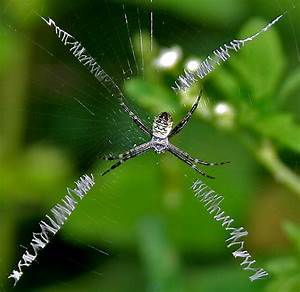
Label: spider